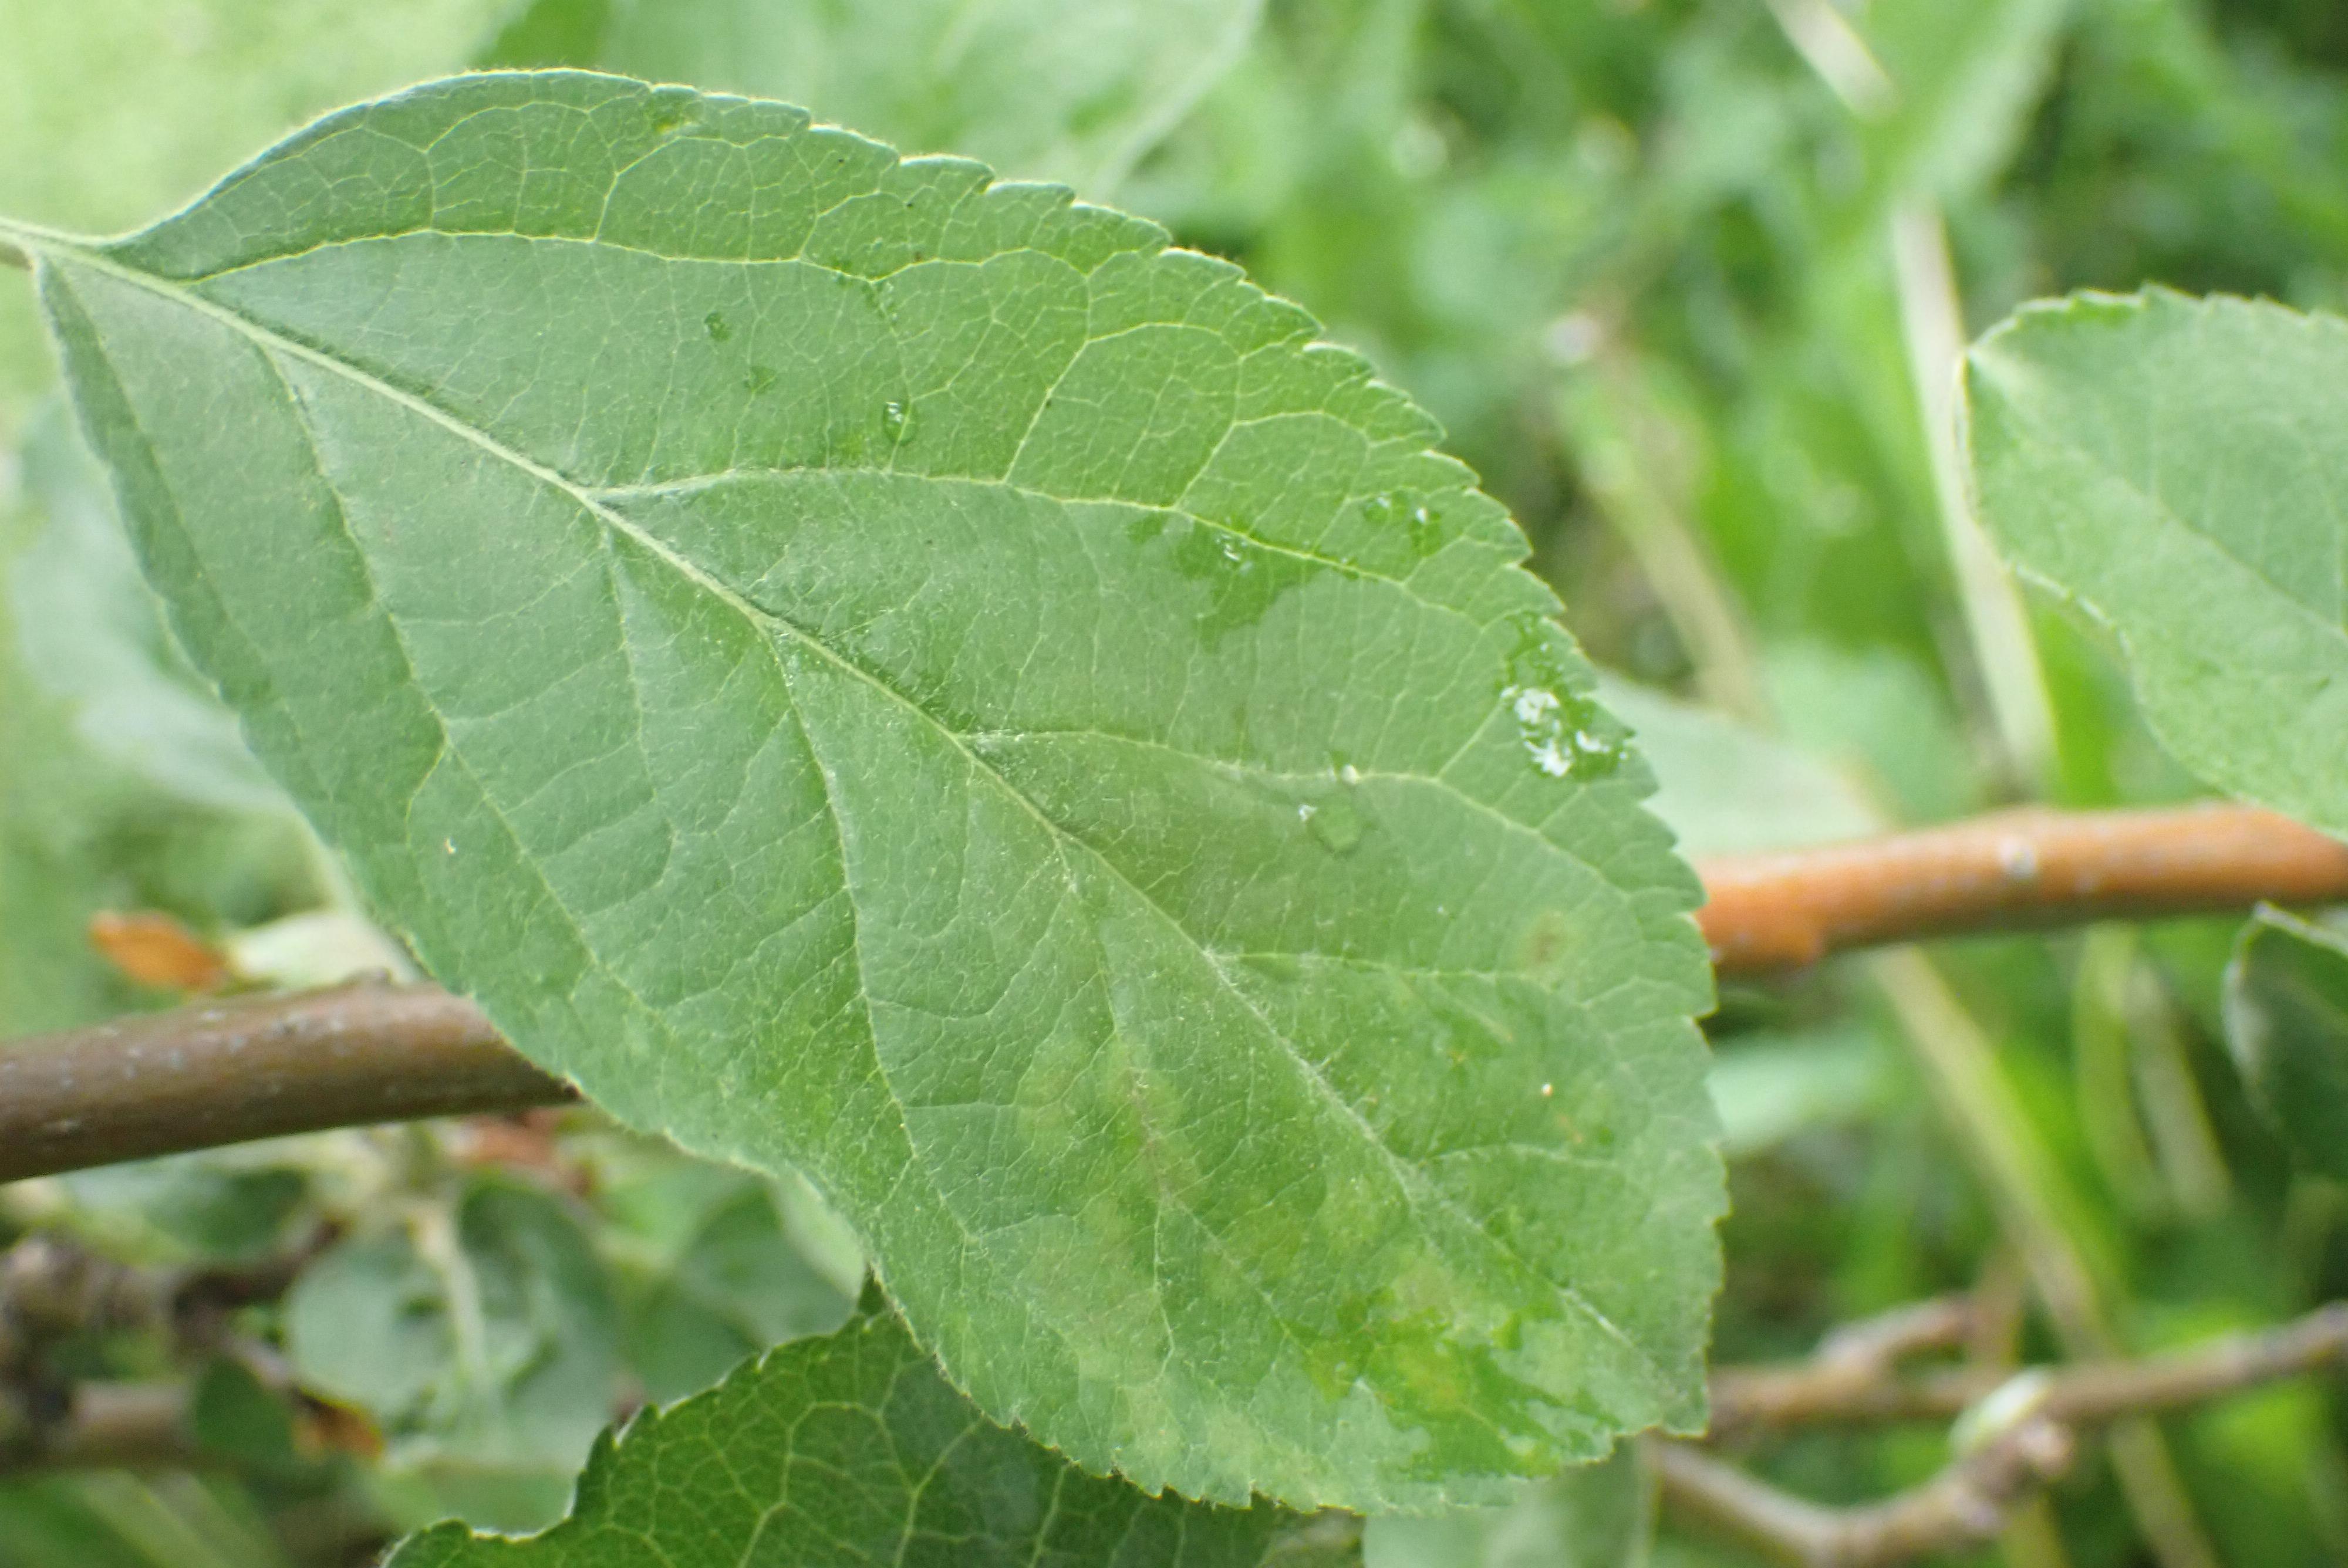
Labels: scab